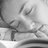
Emotion: neutral